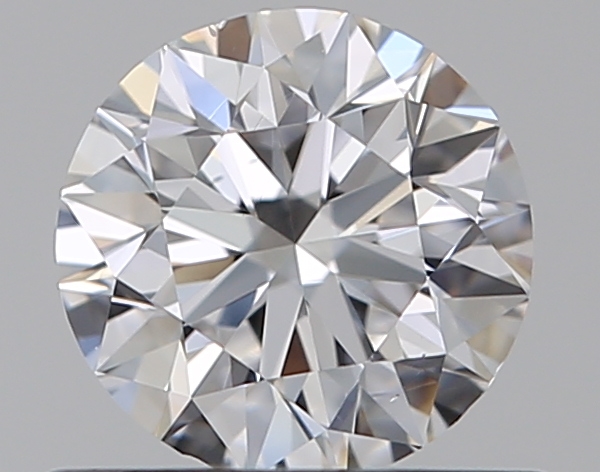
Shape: round
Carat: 0.5
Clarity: VS2
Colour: D
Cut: EX
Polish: EX
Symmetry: VG
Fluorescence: N
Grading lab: GIA
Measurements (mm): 5.01 x 5.07 x 3.18